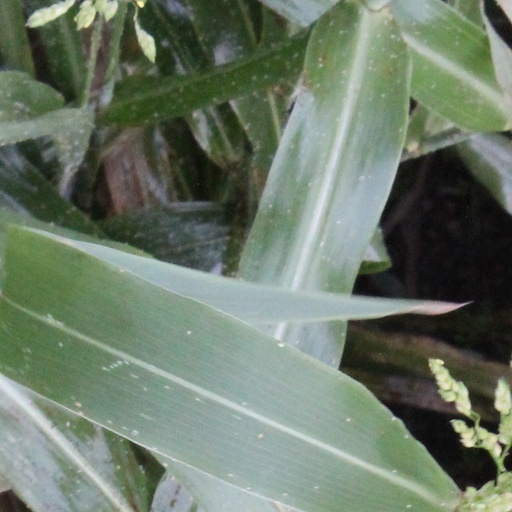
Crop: sorghum